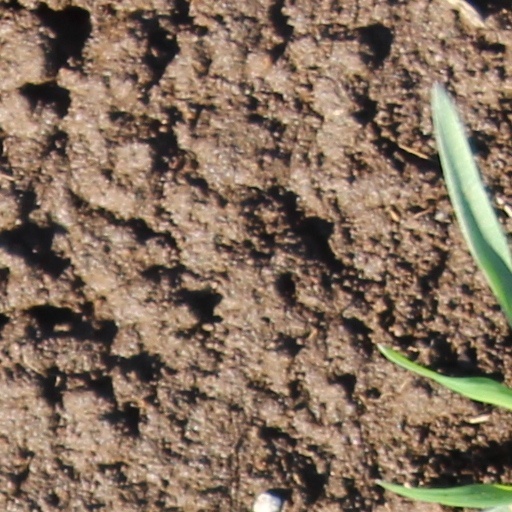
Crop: wheat